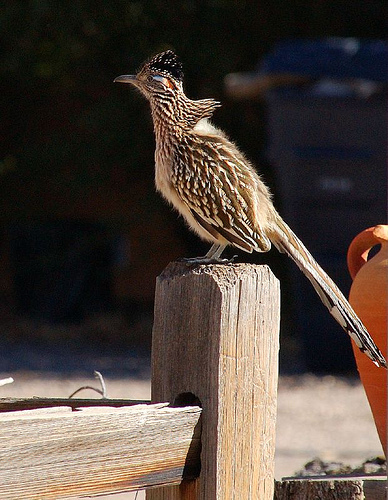
this bird is brown with white spots with long feathers and a small beak.
this bird is covered in brown on its head, throat, and wings, with beige spots, except for its back and breast which are solid beige.
this bird has brown and cream stripes on its primaries and throat, a tuft of black feathers on its crown and long rectrices.
this small bird a pointed bill, a black crown and head that is smaller than his body.
this bird has a spotted wing, a spotted back, and large black feet
this bird has wings that are brown and has a black bill
this particular bird has a white belly with brown spots and long converts
this bird has wings that are brown and has a white belly
this bird has a dark brown and white crest and wings.
a small brown bird with. white stripes a very long tail feathers.
Species: Geococcyx